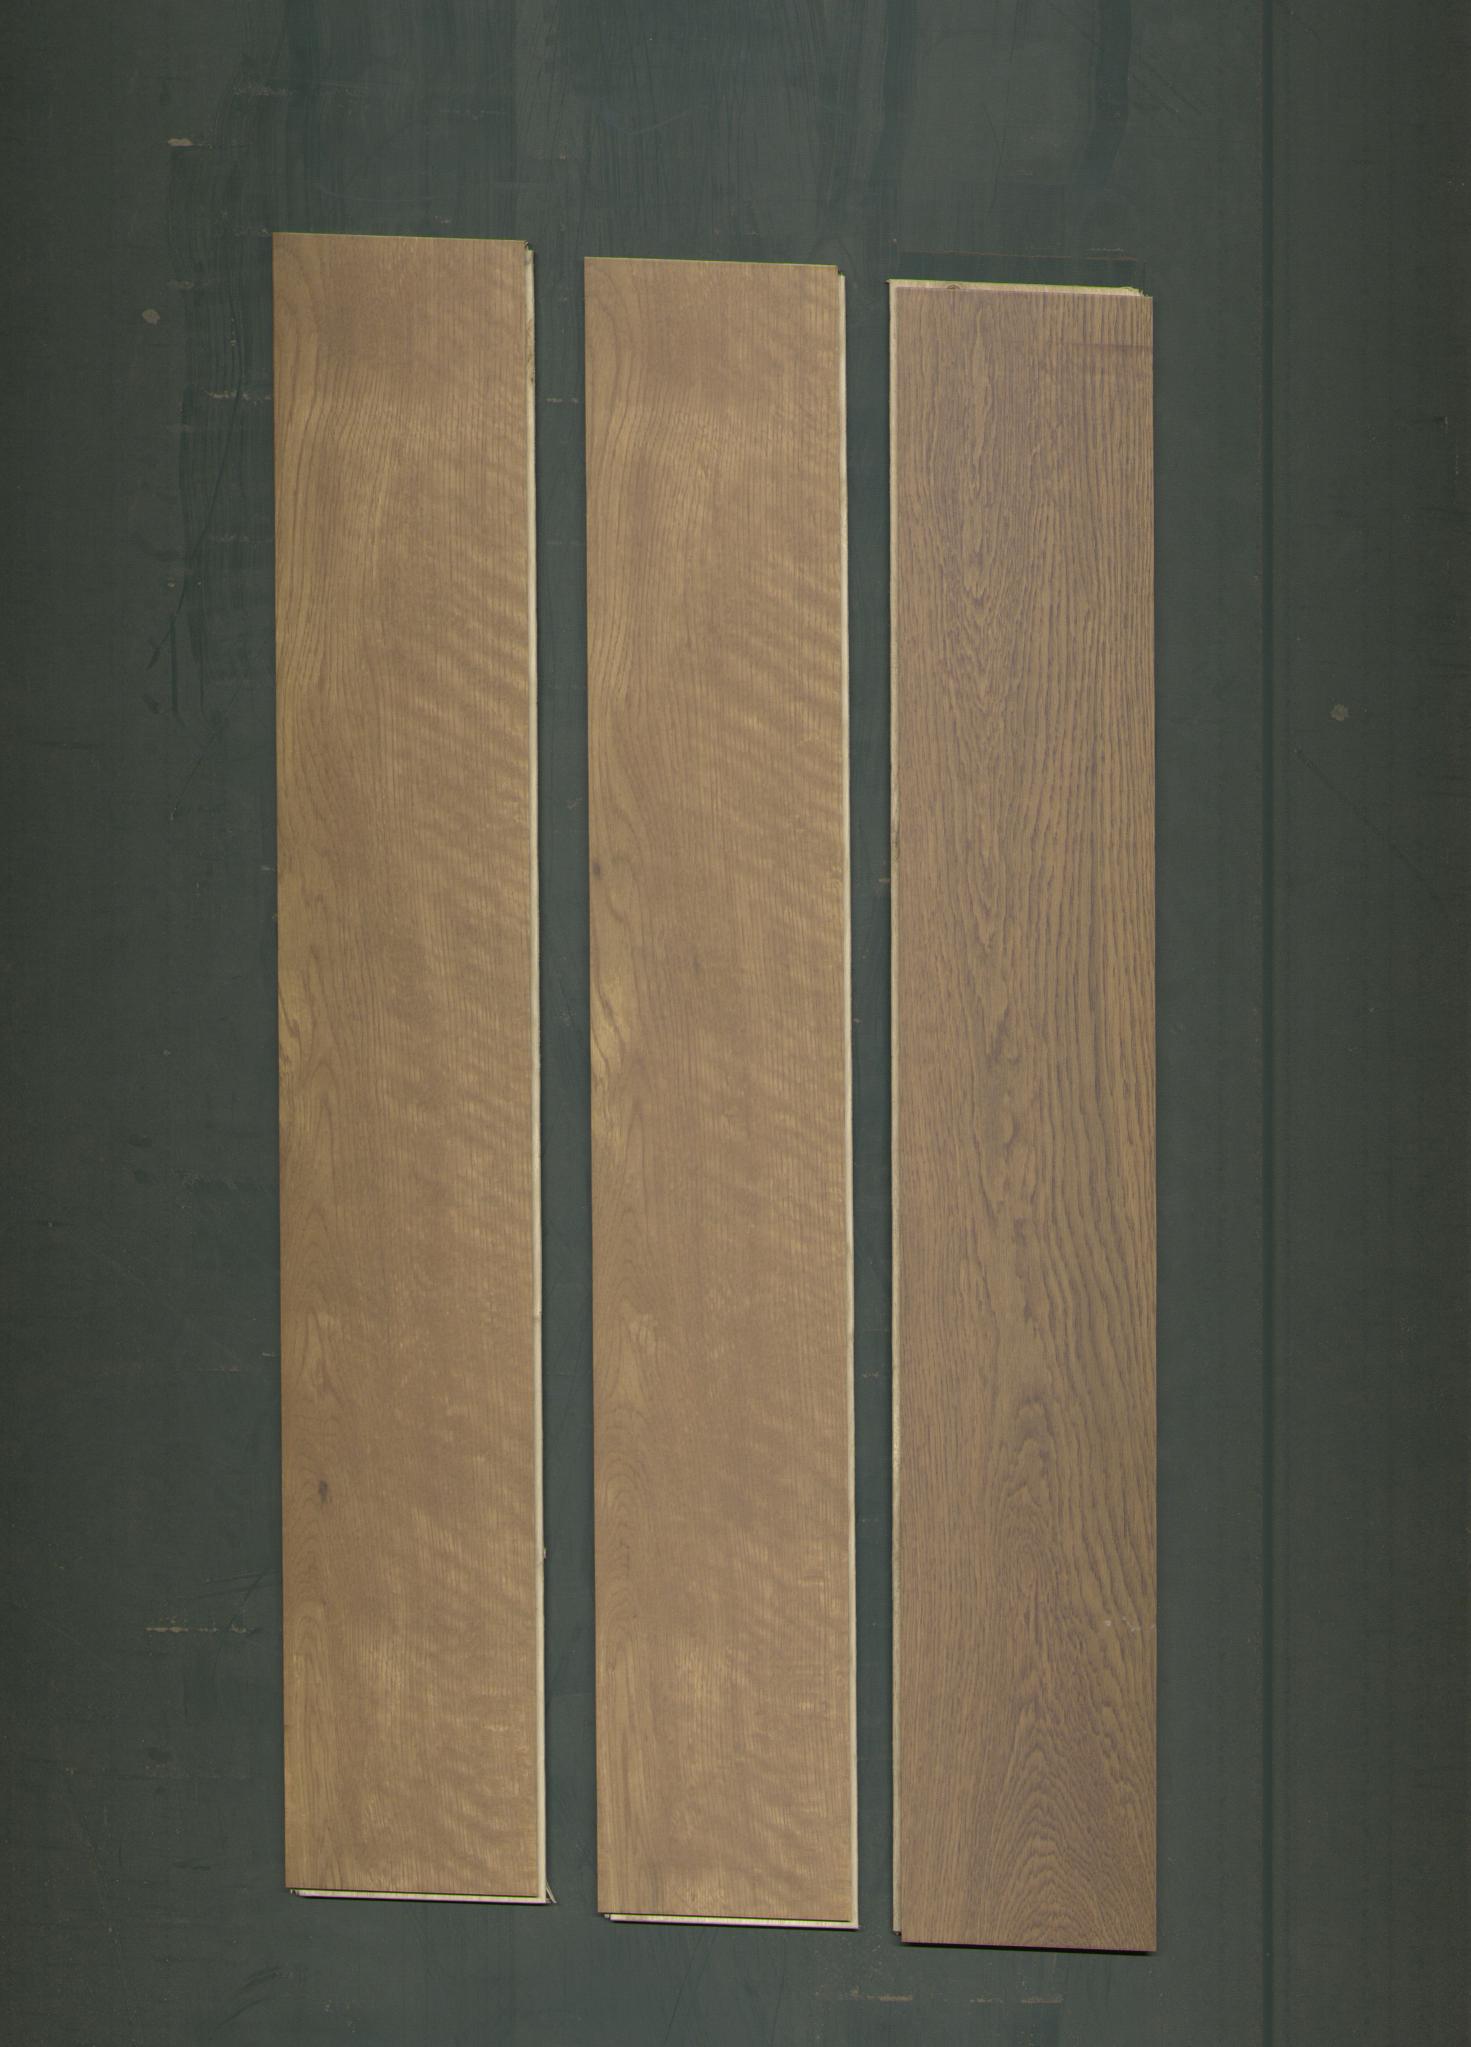
Label: mixers